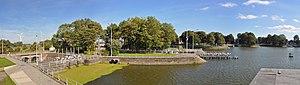
Nieuwpoort (Belgique)